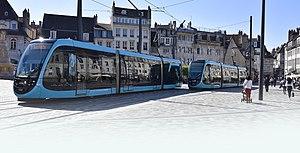
Deux rames du tramway de Besançon, place de la Révolution.